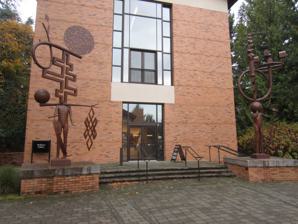
Building: Hoffman Art Gallery
Country: United States of America
Year built: 1997
Art gallery in Portland, Oregon, U.S. Hoffman Art Gallery The building's exterior in 2017 General information Town or city Portland, Oregon Country United States Coordinates 45°27′02″N 122°40′08″W / 45.45052°N 122.66894°W / 45.45052; -122.66894 The Ronna and Eric Hoffman Gallery of Contemporary Art , or simply Hoffman Art Gallery , is an art gallery and building on the Lewis & Clark College campus, in Portland, Oregon . The gallery opened in 1997. References